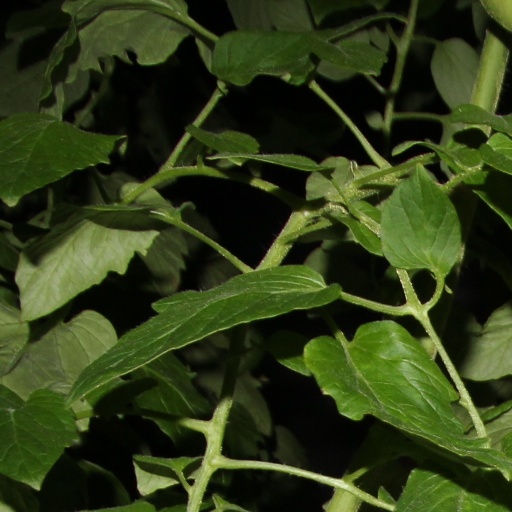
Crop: tomato